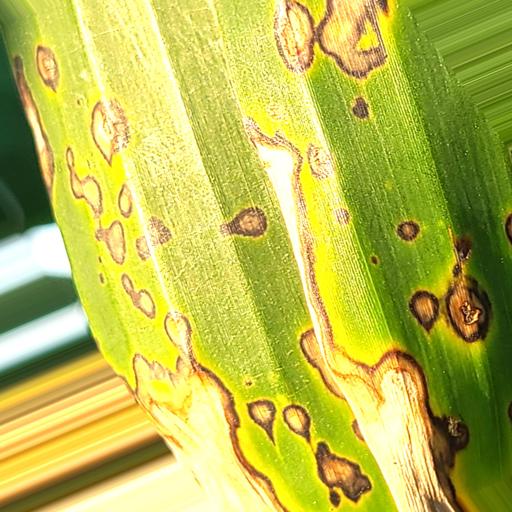
Label: black_sigatoka